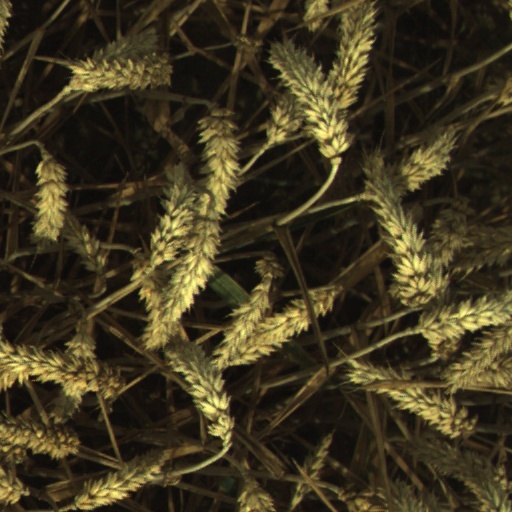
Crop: wheat